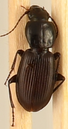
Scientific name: Pterostichus restrictus
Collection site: Niwot Ridge NEON (NIWO), plot NIWO_001